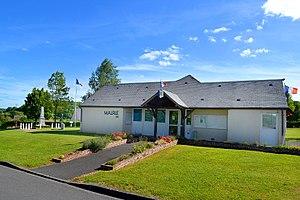
Saint-Martin-de-Mailloc (Calvados)
Saint-Martin-de-Mailloc est une commune française, située dans le département du Calvados en région Normandie, peuplée de 902 habitants.